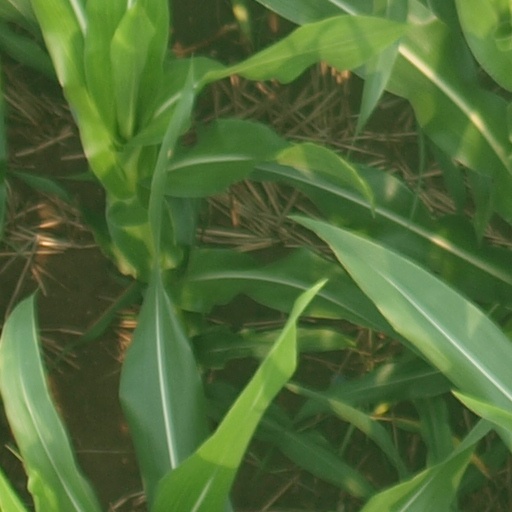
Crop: maize; corn